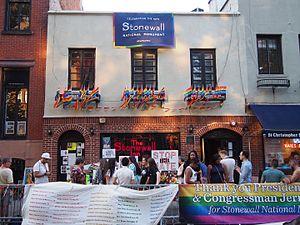
Le Stonewall National Monument est un monument national américain désigné comme tel par le président des États-Unis Barack Obama le 24 juin 2016. Il protège dans un périmètre de 3,1 ha autour de la Stonewall Inn, dans West Village, à New York.
L'histoire des LGBT aux États-Unis est jusqu'au XXᵉ siècle l'histoire de personnes qui ne peuvent souvent suivre leur orientation sexuelle qu'en cachette, en raison de menaces de poursuites judiciaires, de mépris social et de discrimination. En raison de ce caractère caché, pour lequel se fixe en anglais l'expression in the closet, « dans le placard », la recherche historique est confrontée à un manque de sources très important. Jusqu'à la seconde moitié du XXᵉ siècle, la vie des femmes homosexuelles est tout particulièrement mal documentée. À côté de cela, il existe des niches sous-culturelles, dans lesquelles les homosexuels peuvent tout à fait mener leur propre mode de vie, et ceci, avec des témoignages, dès le début du XXᵉ siècle. Comme dans beaucoup d'autres pays, l'appréhension culturelle de l'homosexualité change au cours de l'histoire de « péché », puis « crime », « maladie » jusqu'à « donnée naturelle ».